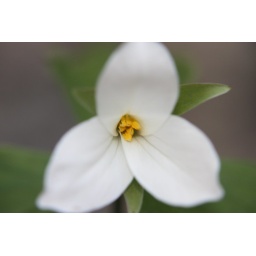
this trillium has come up in my flower bed for as long asi can remeber